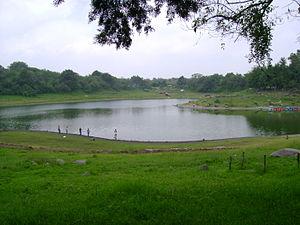
Comala est une municipalité située dans le Nord de l'État mexicain de Colima, entre les coordonnées 19° 18’ et 19° 32’ de latitude nord et entre 103° 37’ et 103° 57’ de longitude ouest. Elle est limitrophe au Nord de Zapotitlán et Cuauhtémoc; à l'Ouest de Minatitlán, et au Sud et à l'Est Villa de Álvarez.